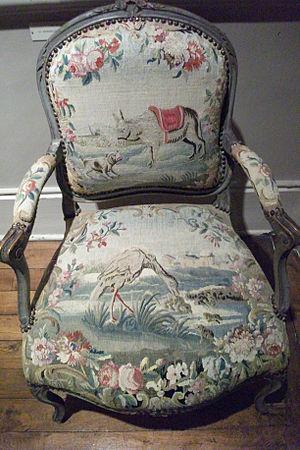
fauteuil provenant d'un lot de huit se situant au château de Sarry exposé au musée de chalons.l'âne et le chien
L'Âne et le Chien est la dix-septième fable du livre VIII de La Fontaine situé dans le second recueil des Fables de La Fontaine, édité pour la première fois en 1678.